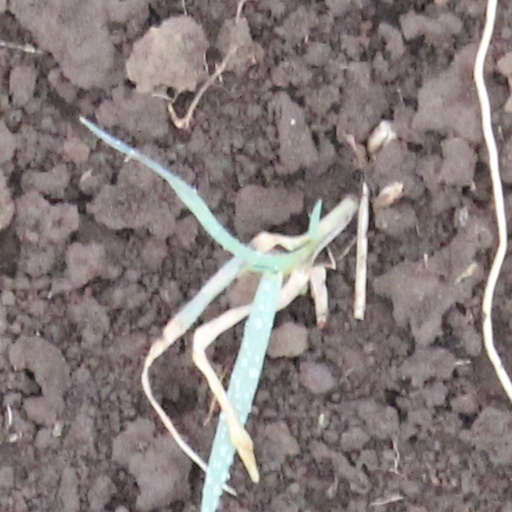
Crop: wheat